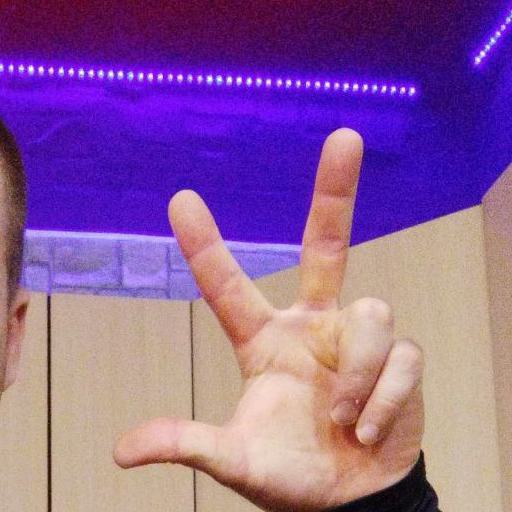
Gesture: three2